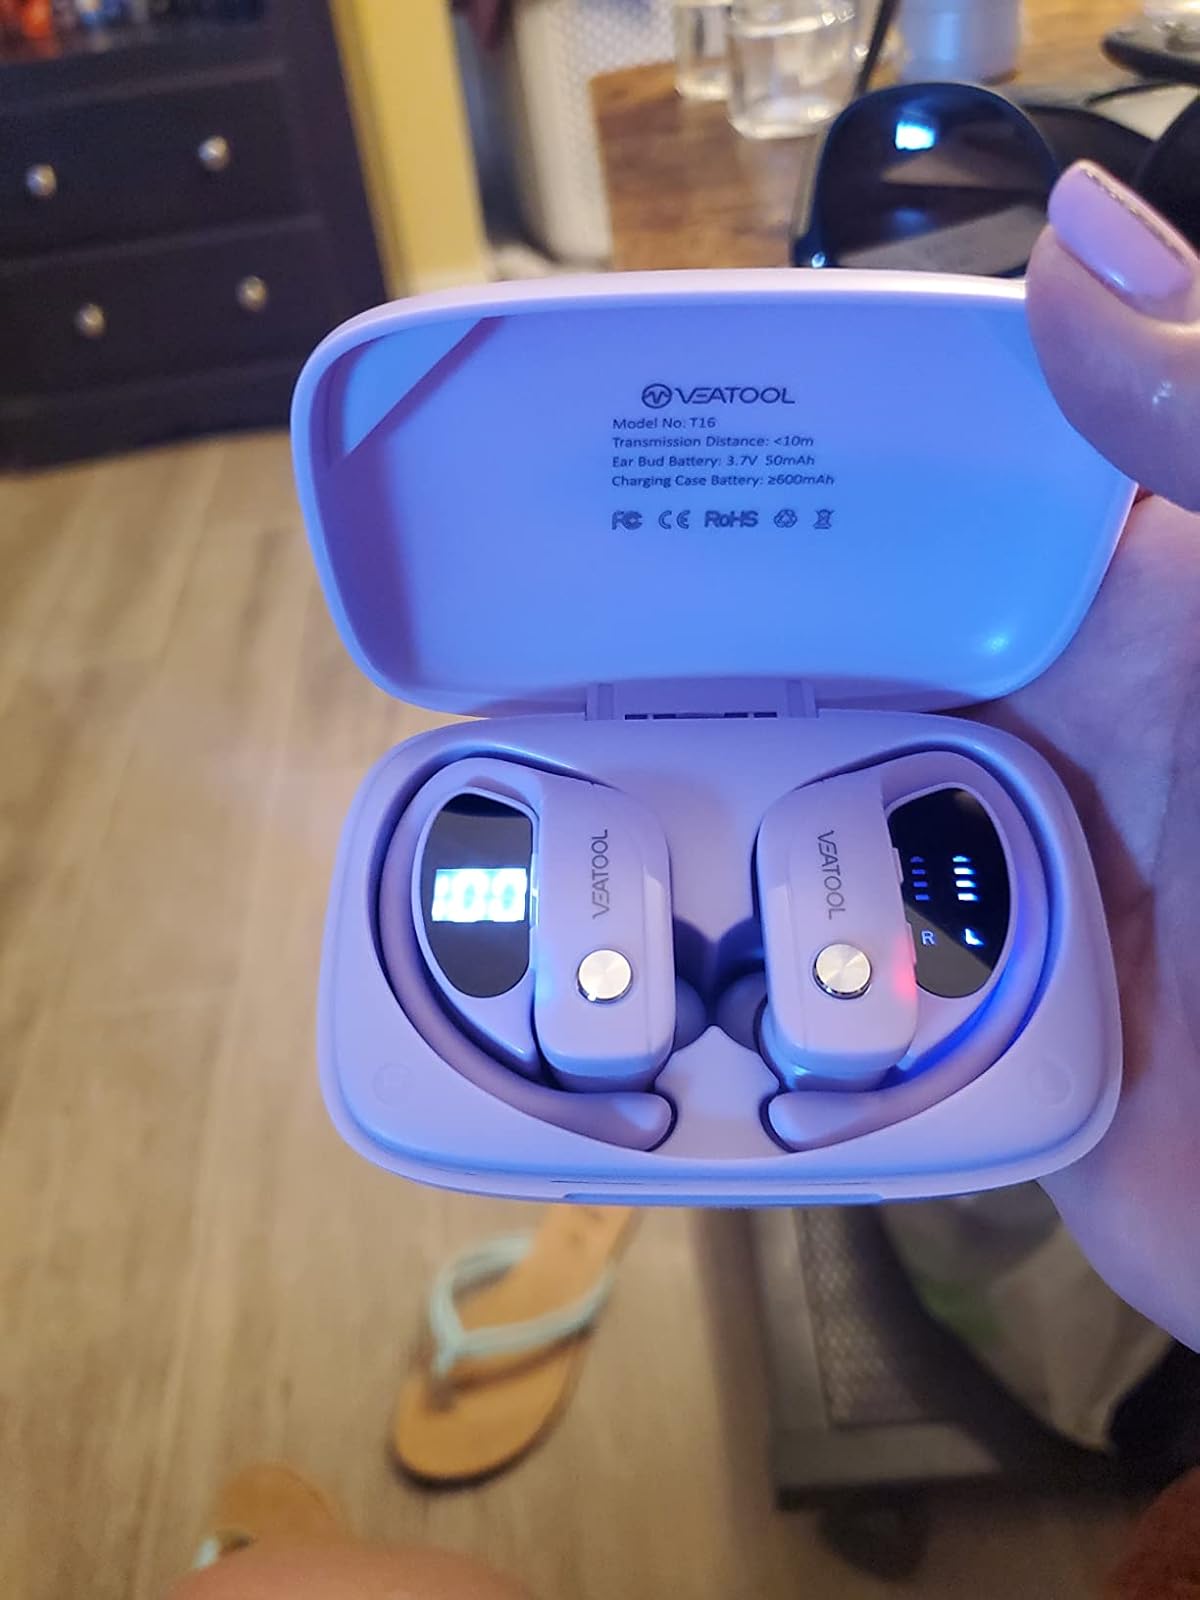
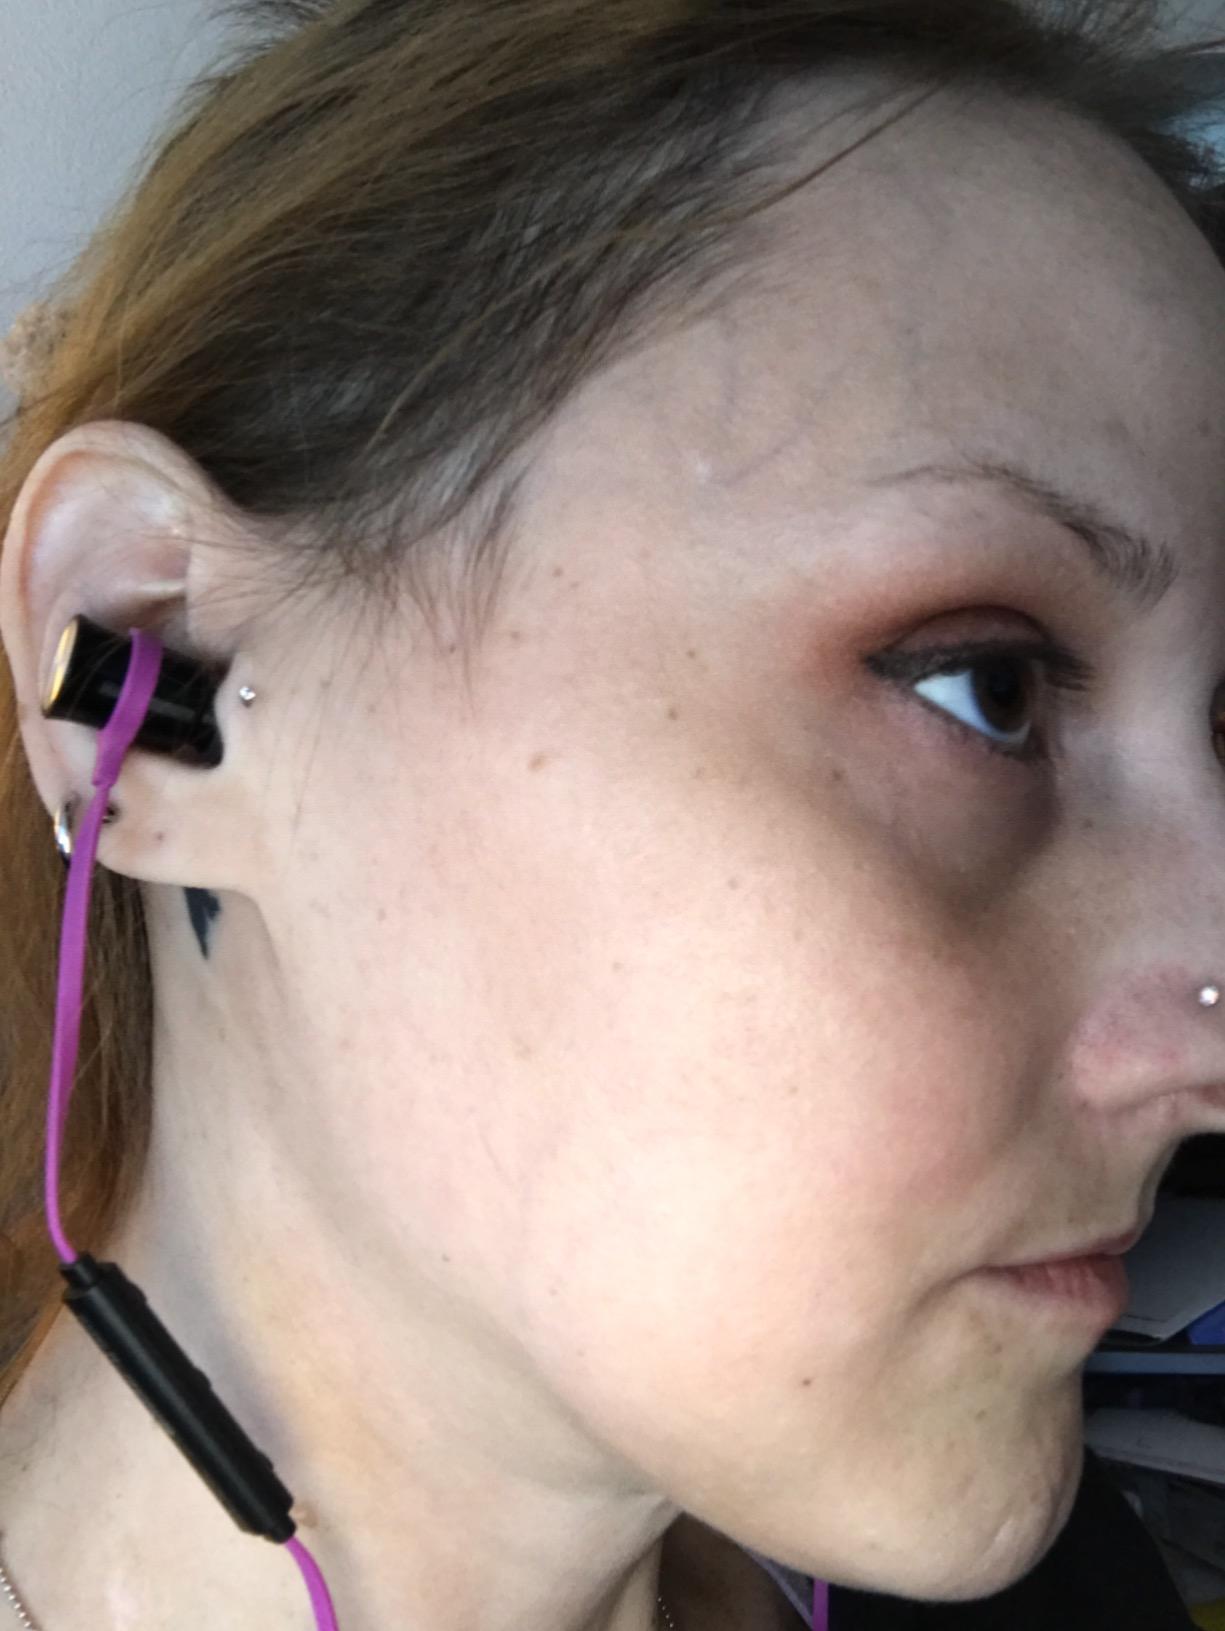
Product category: earbuds
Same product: no